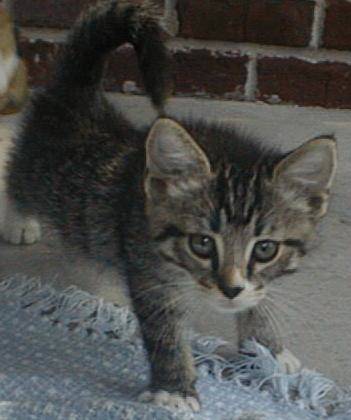
Label: cat